Lincoln MKX

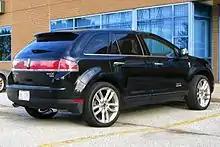
Pre-facelift Lincoln MKX (US)

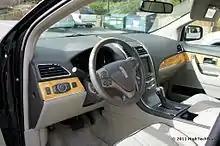
Interior

As a rebadged variant of the Ford Edge, the MKX also shares Ford's CD3 platform, unibody construction, four-wheel independent suspension with a MacPherson strut front suspension with L-shaped lower control arms and a four-link rear suspension with stamped steel control blades and monotube shocks. Both the front and rear suspensions feature an isolated subframe and stabilizer bar. Four-wheel anti-lock disc brakes are standard in all models with Ford's "AdvanceTrac" traction control system with Roll Stability Control (RSC) optional. Front-wheel drive is standard and all-wheel drive is optional.